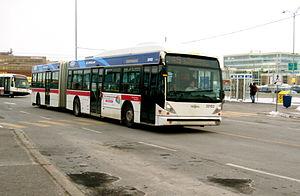
Le Réseau de transport de Longueuil est une société de transport en commun qui dessert l'Agglomération de Longueuil, composée des villes de Longueuil, Saint-Lambert, Boucherville, Brossard et Saint-Bruno-de-Montarville. Le RTL a servi plus de 32 millions de personnes en 2008. Le RTL couvre une superficie de 309,6 km² et dessert 315 978 habitants. Il est délimité à l'ouest par le fleuve Saint-Laurent, à l'est par la ville de Saint-Bruno-de-Montarville, au nord par Boucherville et au sud par Brossard.